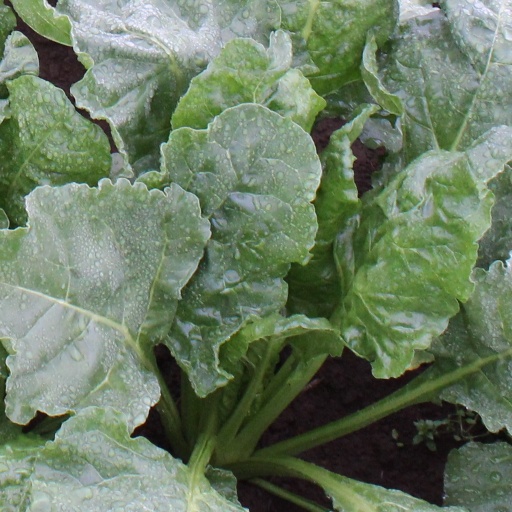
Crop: sugar beet